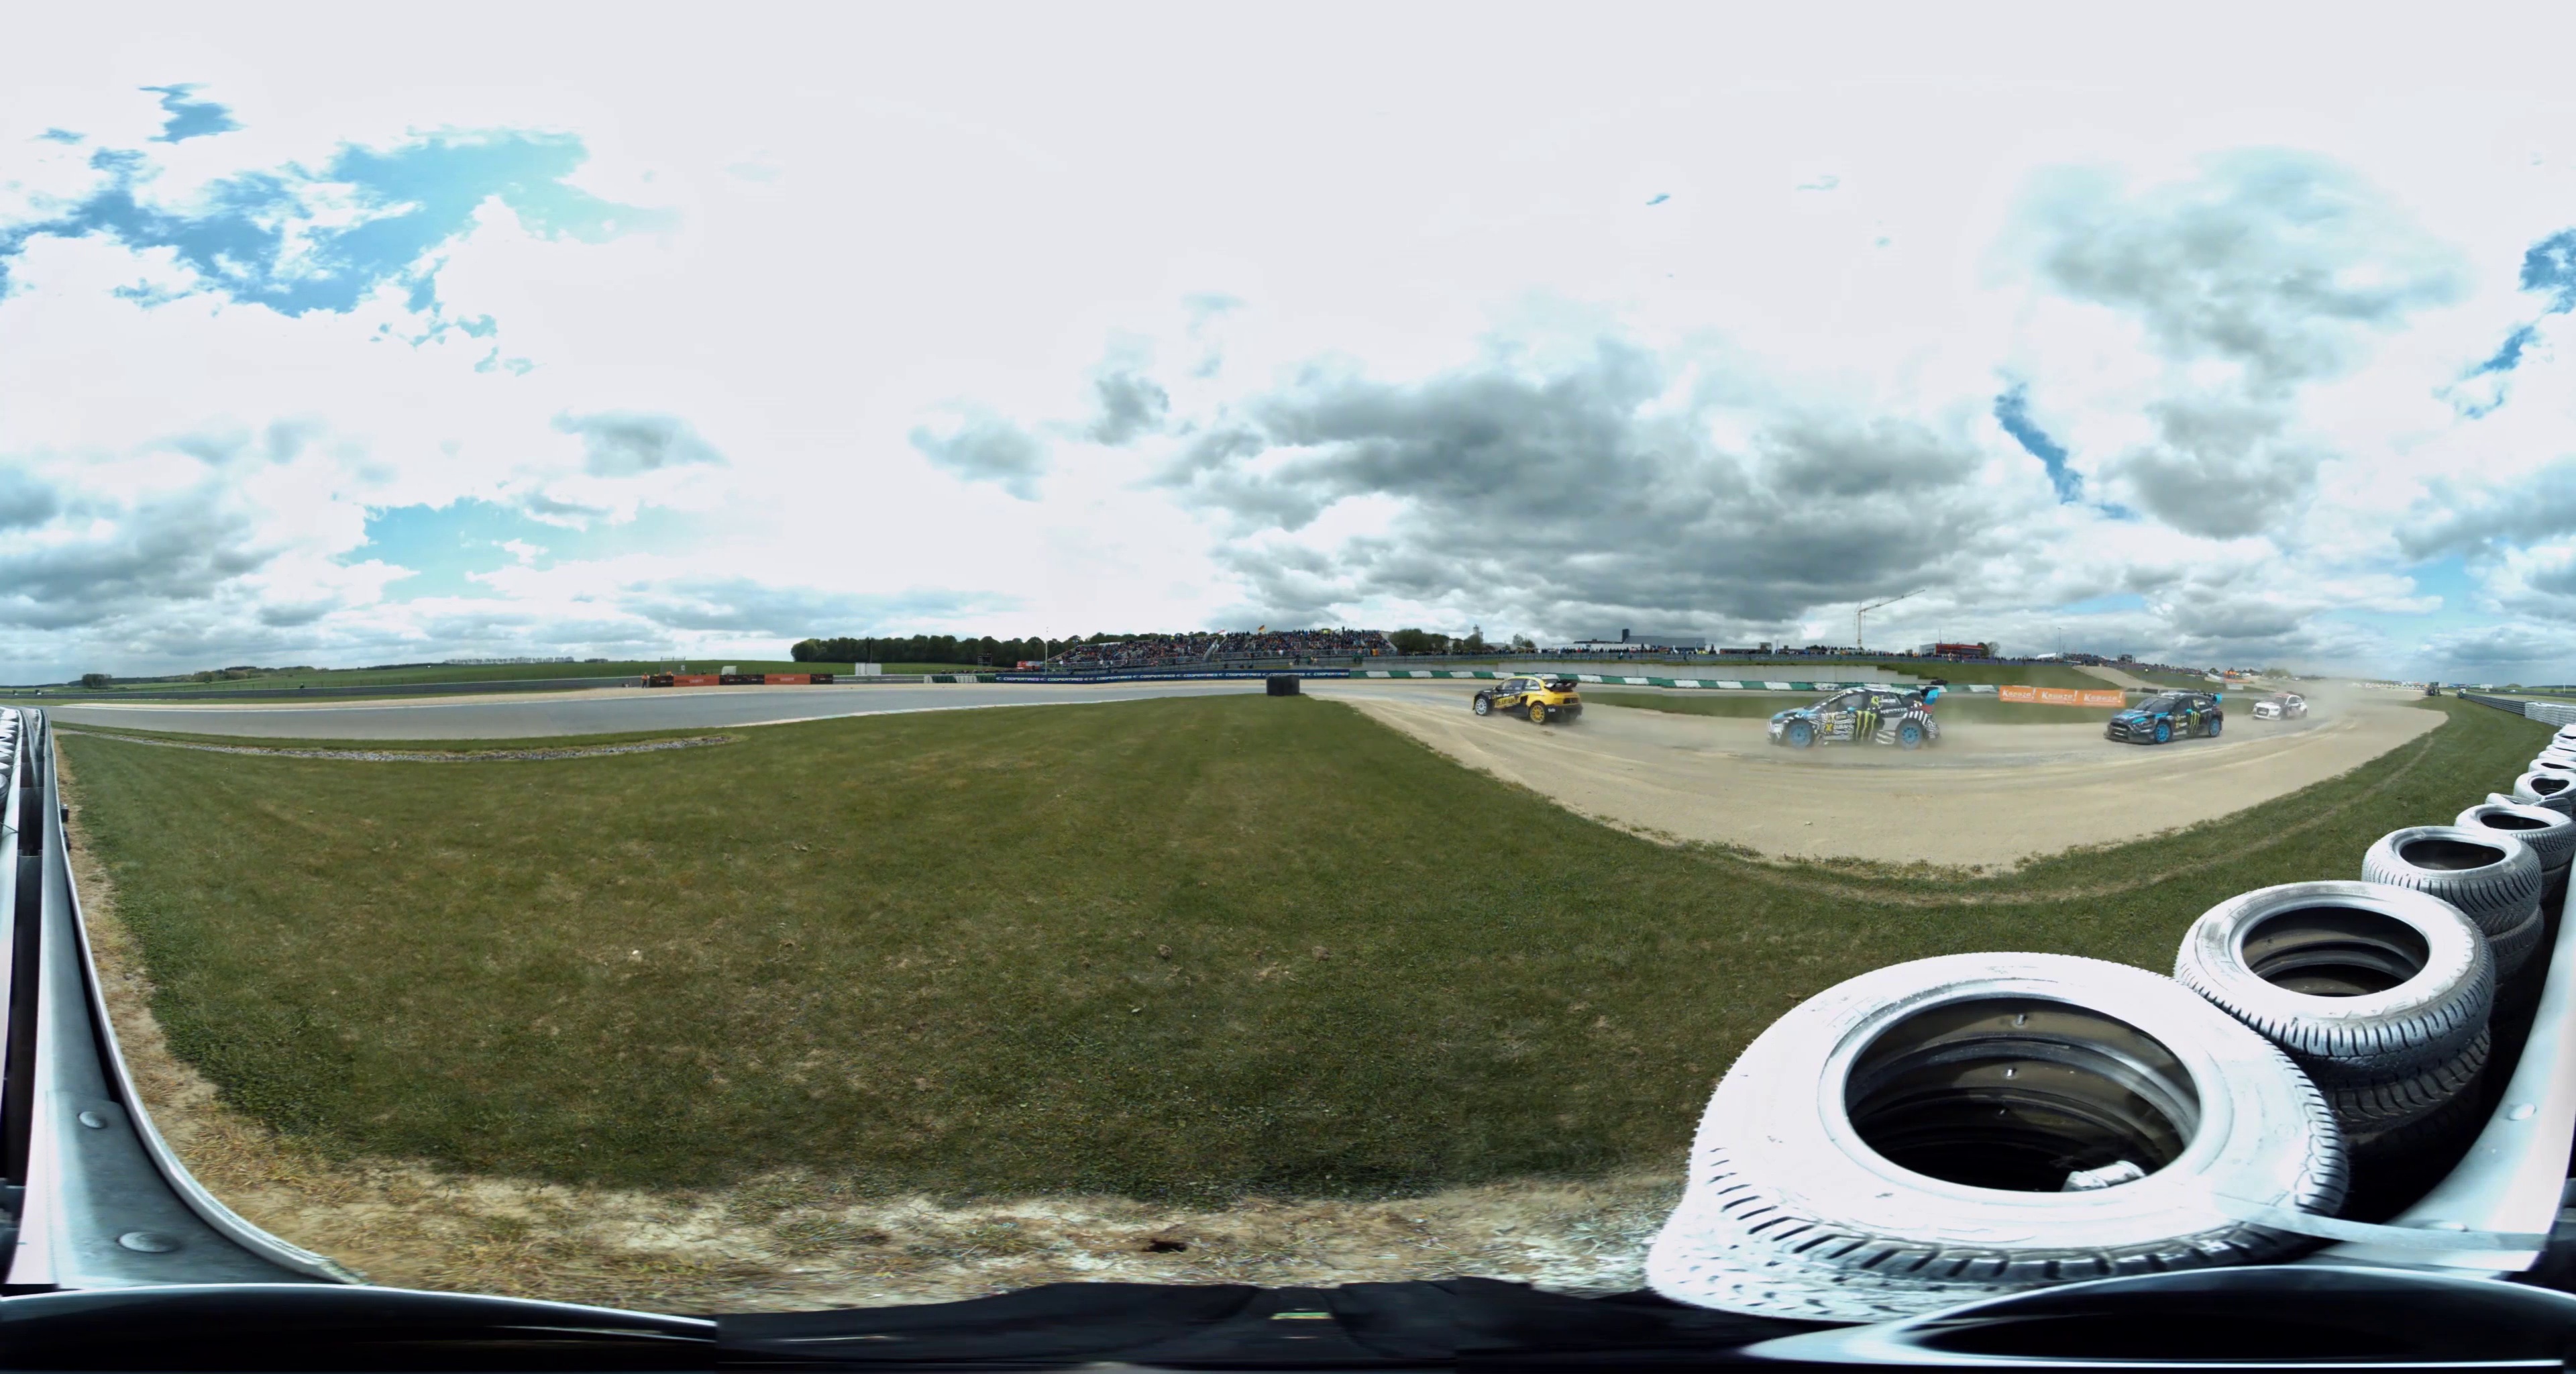
Referred object: the yellow rally car

Referred object: the blue rally car opposite the tire barrier